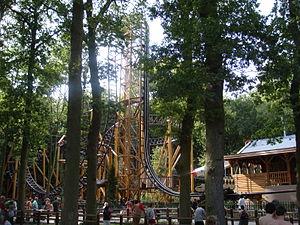
Ces différentes listes sont non exhaustives.